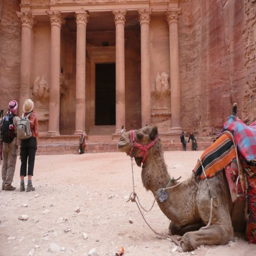
a camel takes a rest in front of tourist attraction